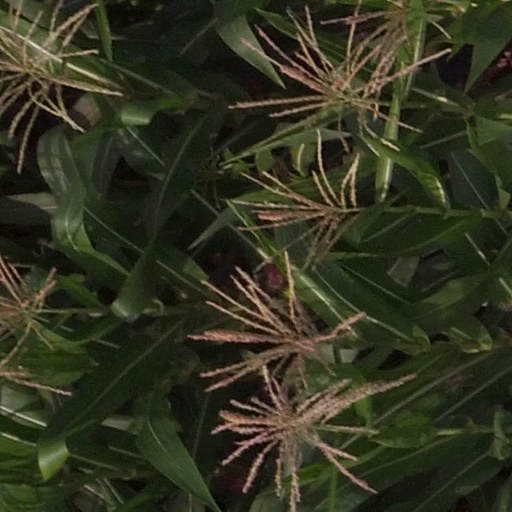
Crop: maize; corn